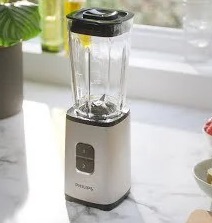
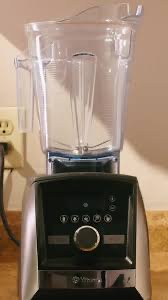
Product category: items_blender
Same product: no